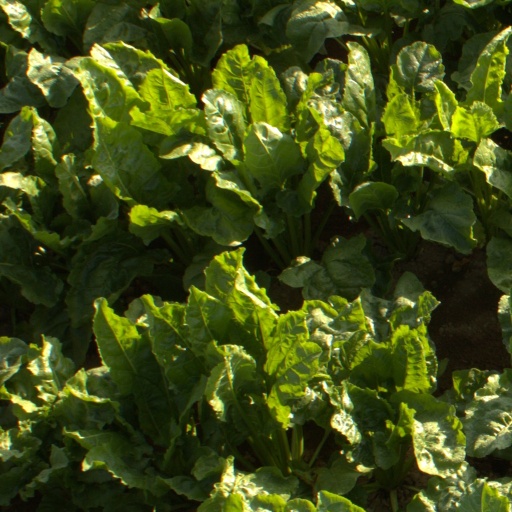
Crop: sugar beet